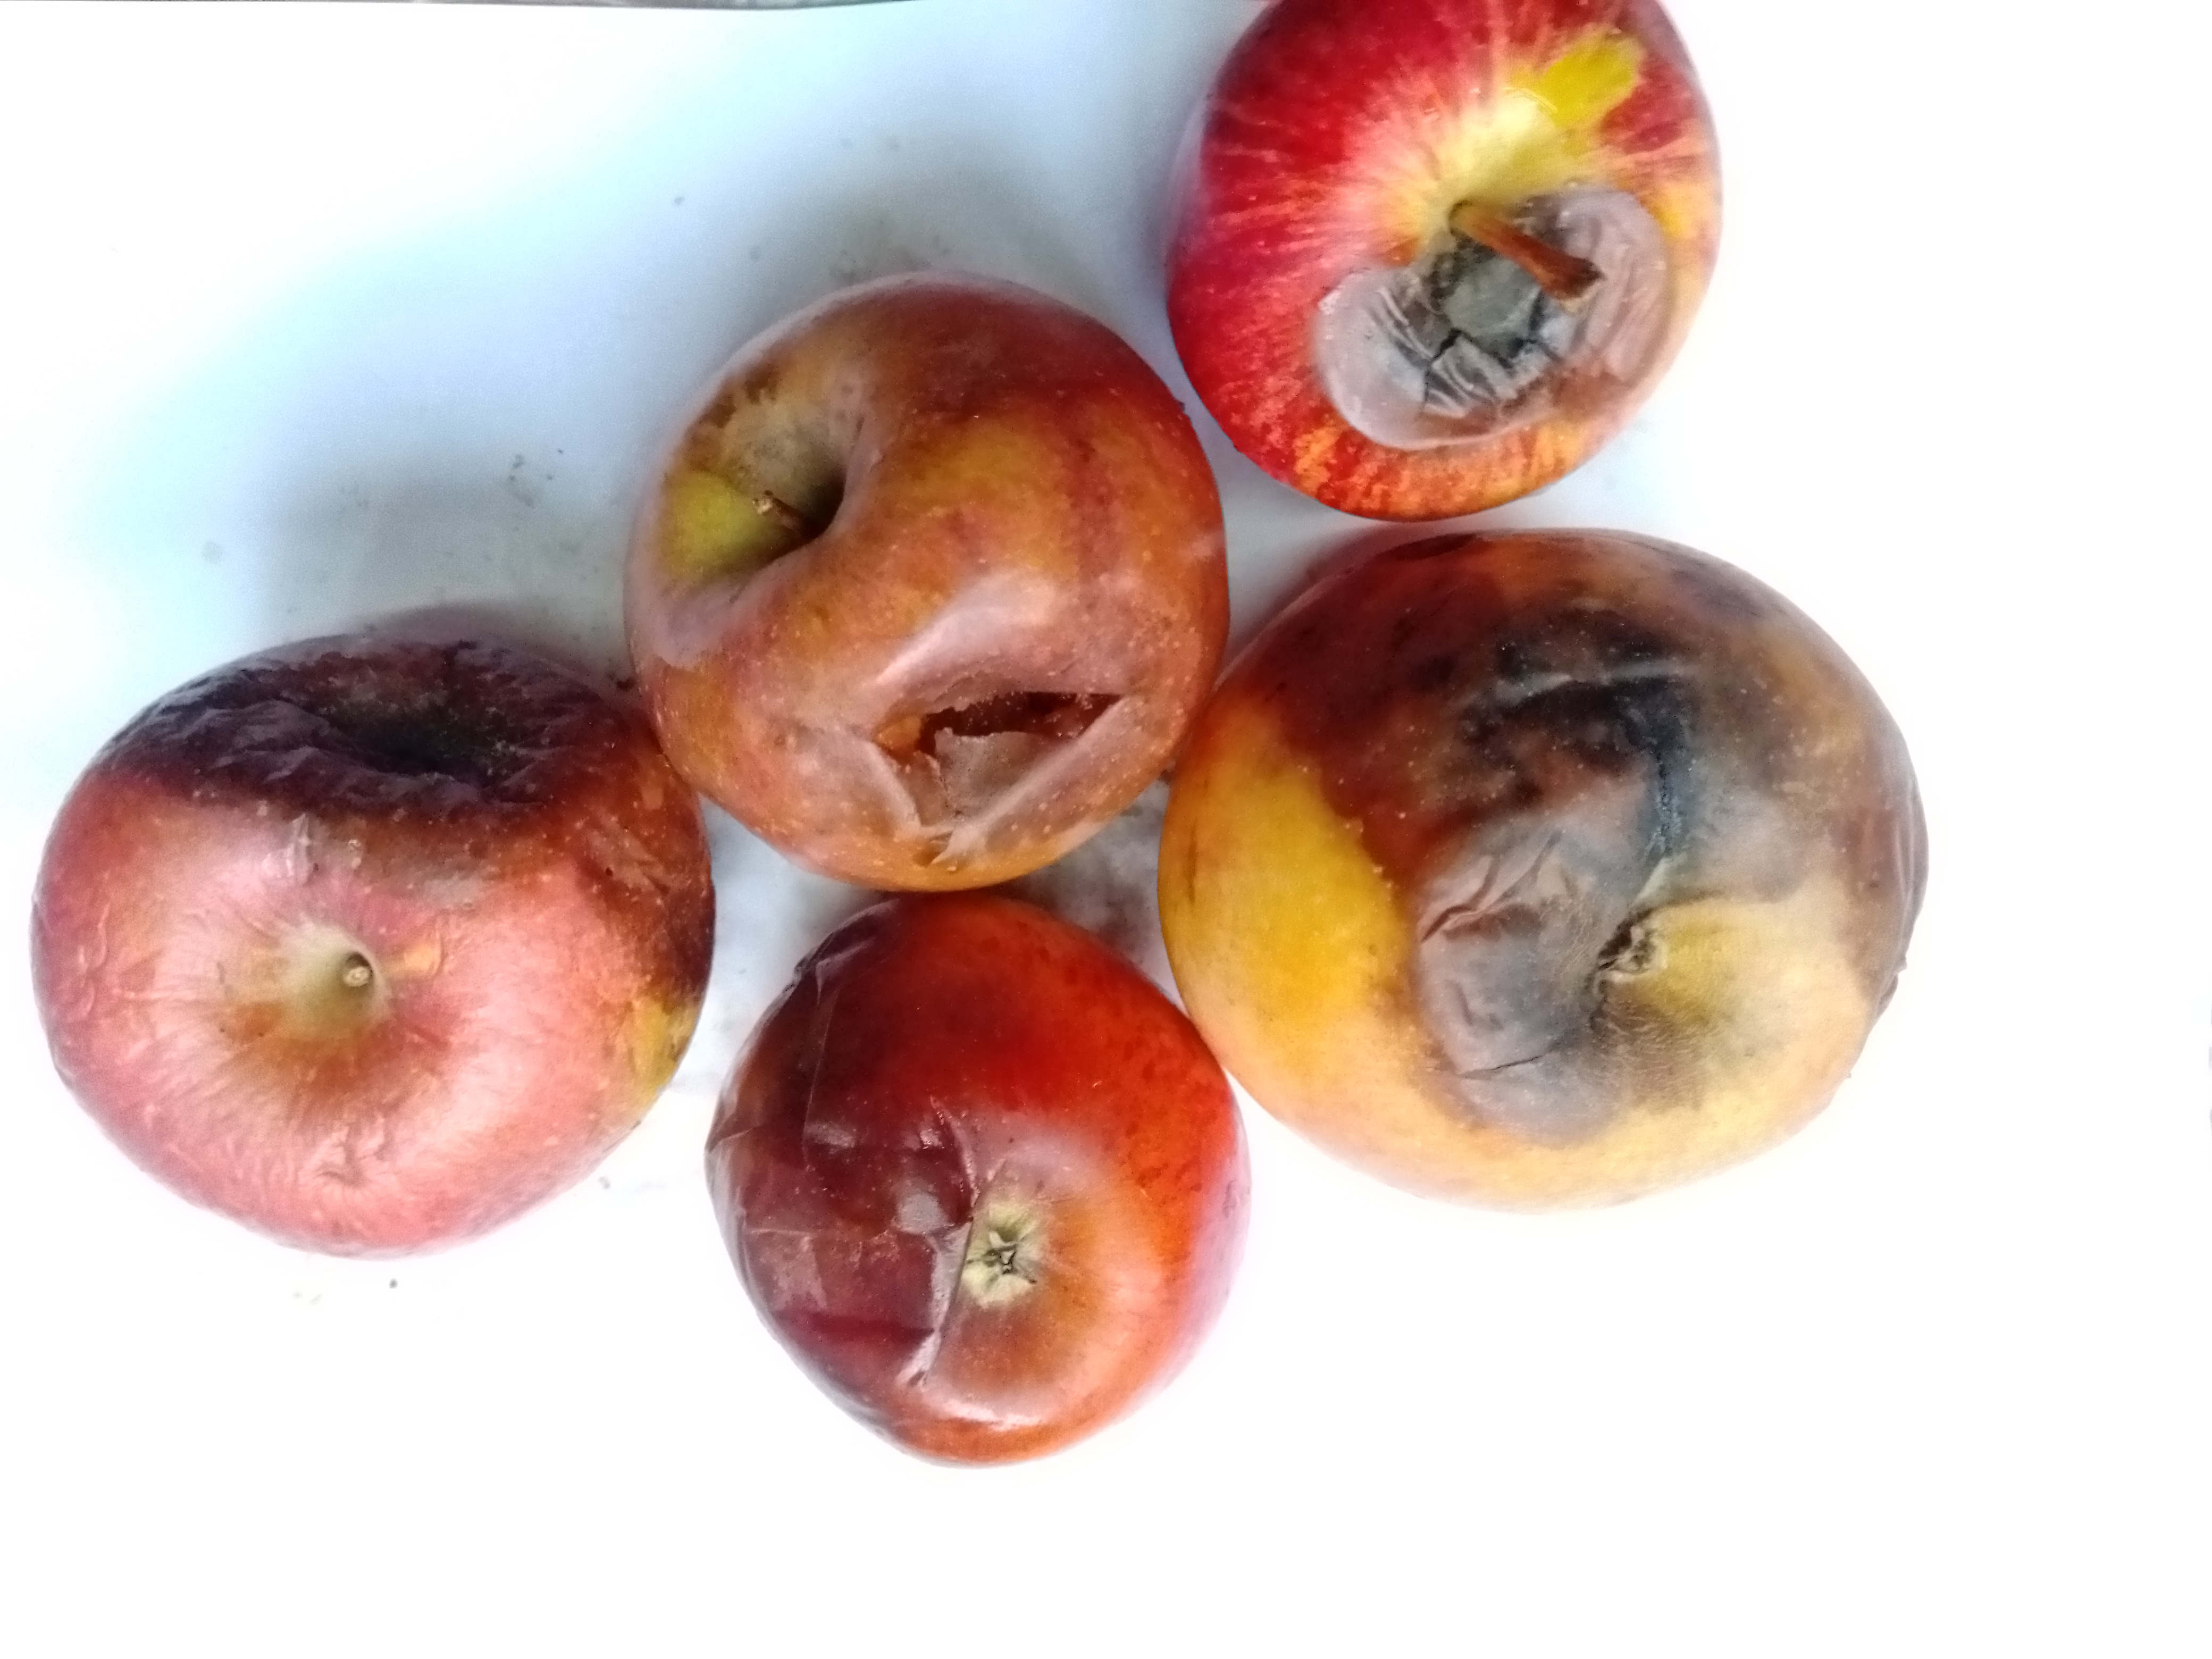
Fruit: apple
Condition: rotten